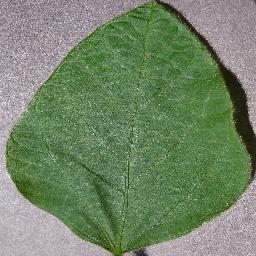
Label: Soybean___healthy